Troia Cathedral

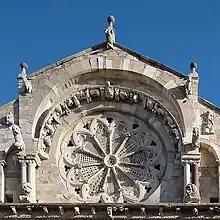
Rose window, c. 1160-1180

The west front of the cathedral is richly decorated. The lower part was built as part of Bishop William's works that took place between 1107 and 1120; the upper part was redesigned about 100 years later., but was overhauled, while retaining the older work, from 1229.